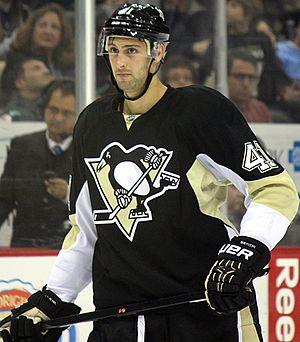
Robert Bortuzzo est un joueur professionnel canadien de hockey sur glace.